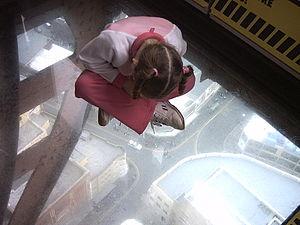
La tour de Blackpool est une attraction touristique située à Blackpool, dans le Lancashire en Angleterre du nord. Elle est inspirée par la Tour Eiffel à Paris et atteint 158 m de haut. Elle a coûté 42 000 £ et ouvre au public le 14 mai 1894.